Ohne, Germany

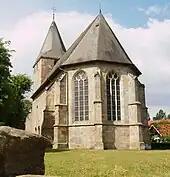
Church in Ohne, Grafschaft Bentheim's oldest church (partly from the 13th century)

Ohne is a community in the district of Grafschaft Bentheim in Lower Saxony, Germany.